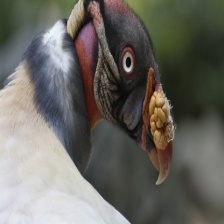
Species: KING VULTURE
Scientific name: SARCORAMPHUS PAPA
ImageNet parent category: vulture